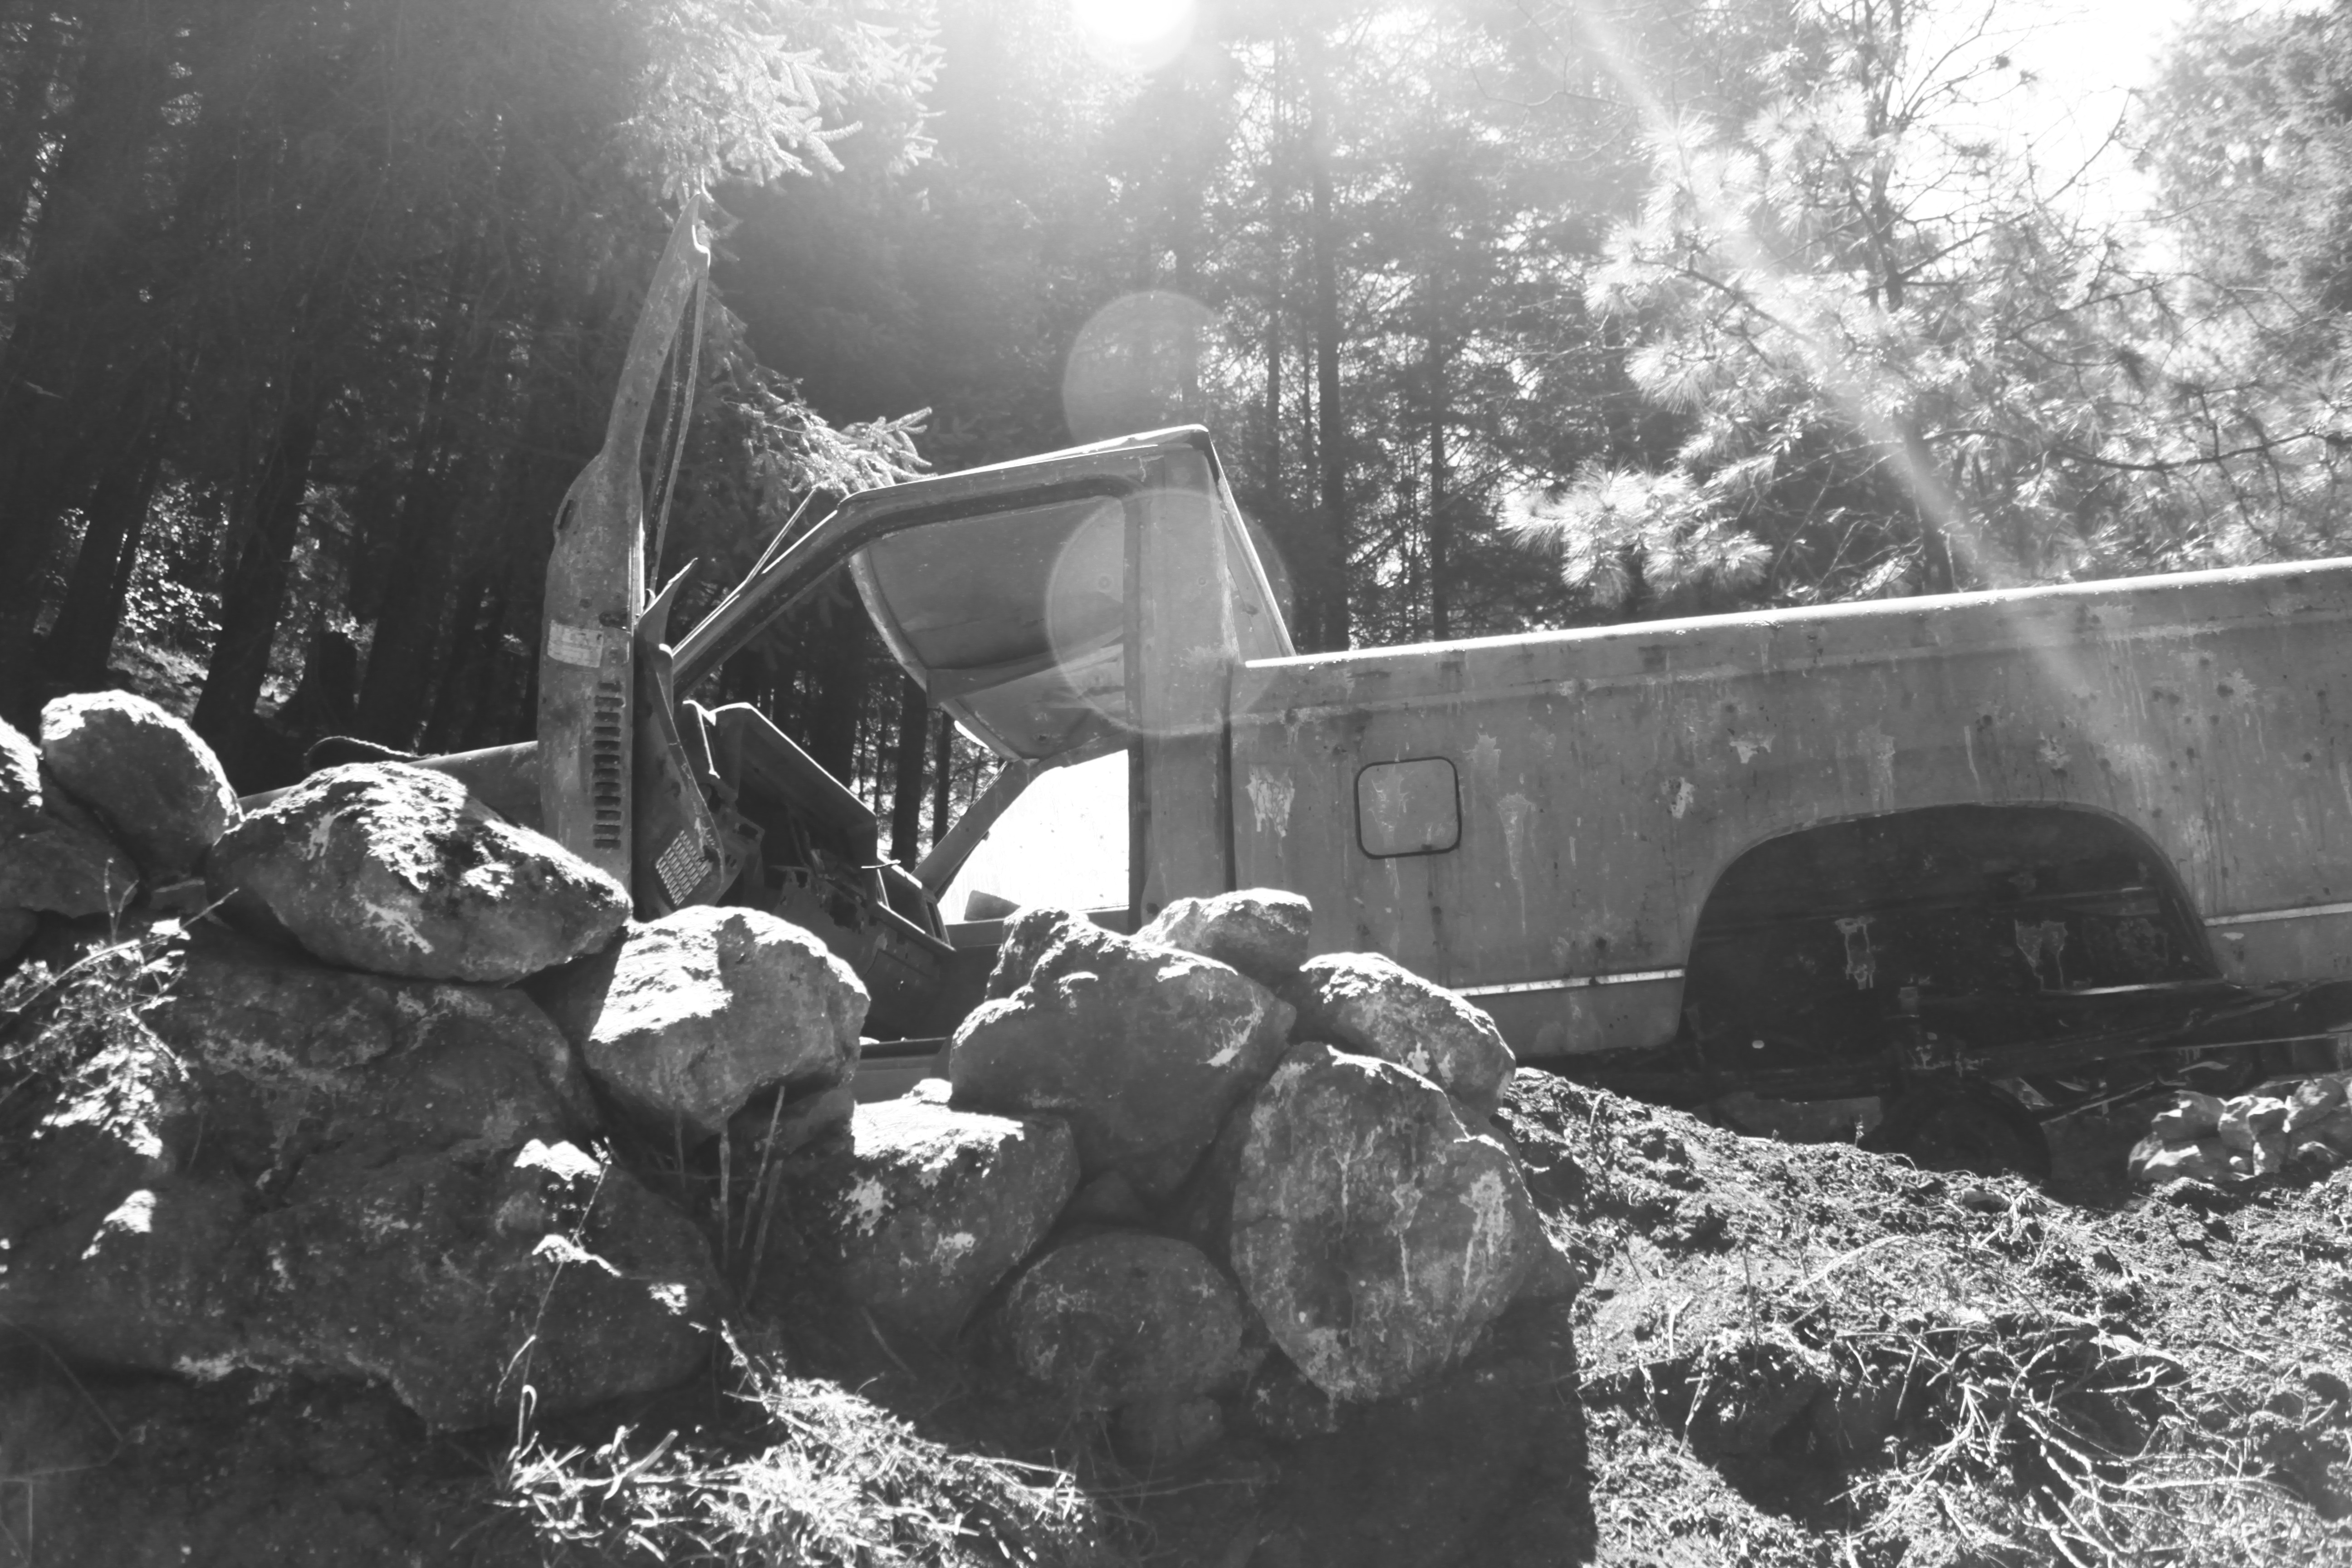
tree, black and white, photography, black, monochrome, monochrome photography